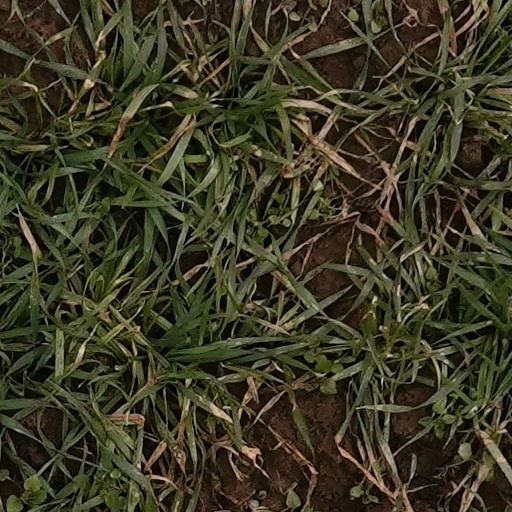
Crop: wheat